Drysdale, Victoria

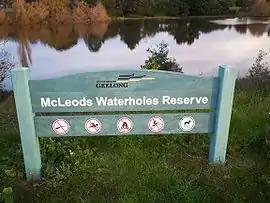
McLeods Waterholes Reserve in Drysdale

Drysdale is a rural township near Geelong, Victoria, Australia, located on the Bellarine Peninsula. The town has an approximate population of over 3,700. Drysdale forms part of an urban area, along with nearby Clifton Springs, that had an estimated population of 13,494 at June 2016.